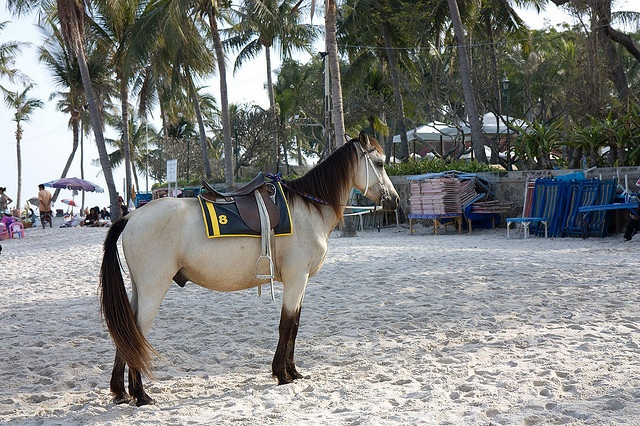
A horse that is standing in the sand.
A white horse is wearing a saddle on a sandy beach.
A horse is standing by itself in a sandy area.
A horse wearing a saddle standing in the sand.
a horse is standing in a snowy field